Describe the emotion expressed in this image:  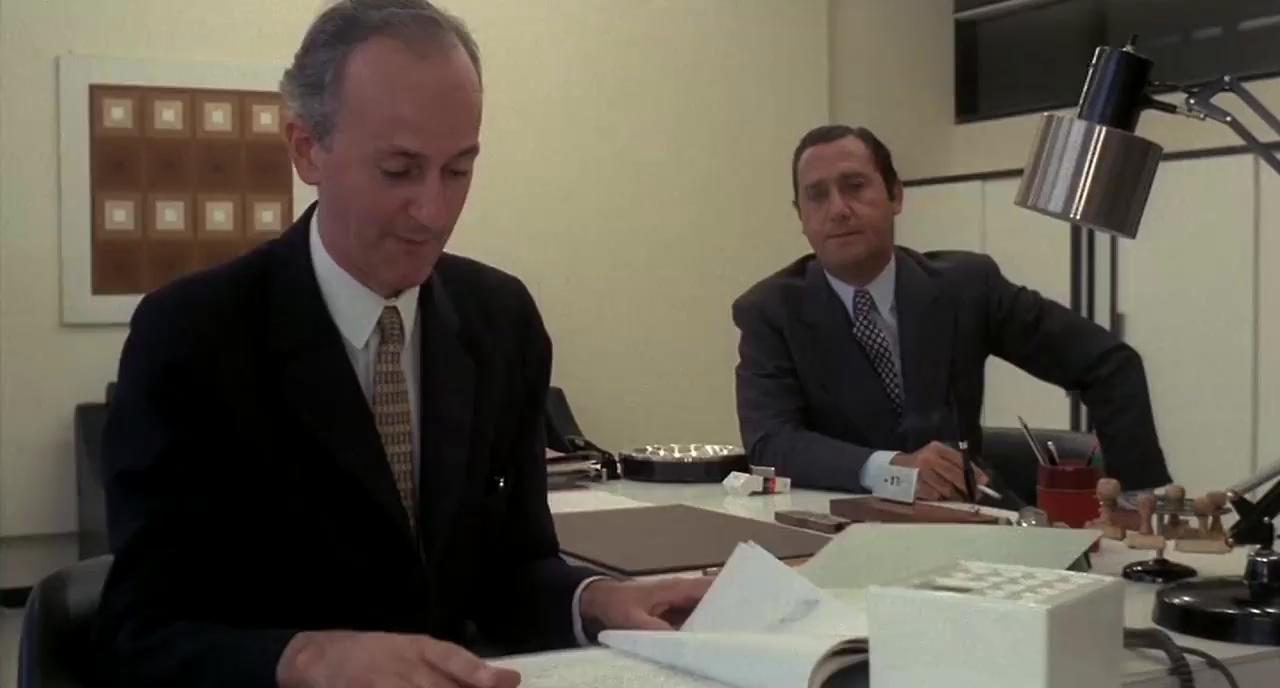
This person displays Pain, valence and arousal with low intensity.